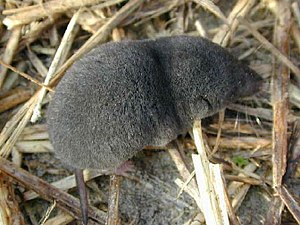
Spidsmus
Spidsmus er en familie af små pattedyr som overfladisk set minder om mus med lange snabelagtige snuder. Spidsmus er imidlertid ikke gnavere, men tilhører ordenen insektædere.